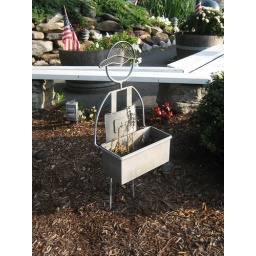
Flower pot boy in a garden -Thurmont, MD